Mungo Ponton

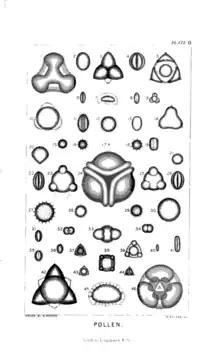
A plate of drawings of pollen from Ponton's book "The Beginning: Its When and Its How" (1871)

Ponton was born in the Balgreen district of west Edinburgh, the son of John Ponton, a farmer. He was named after the explorer Mungo Park, then a new Scottish hero.